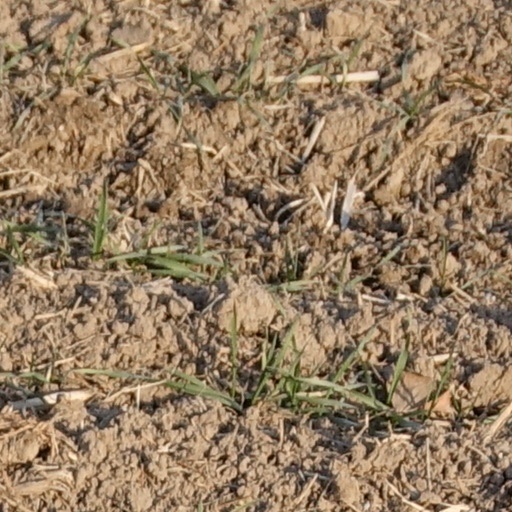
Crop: wheat